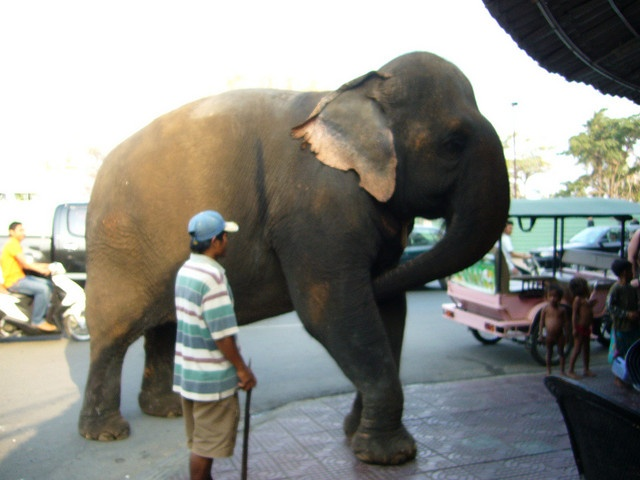
A man in striped shirt standing next to an elephant.
An elephant with its trunk tucked in by a man directing him.
An elephant trainer lets his elephant put on a show for onlookers
An man standing by and elephant in on sidewalk of road with golf cart, man on motorcycle and other automobiles behind them.
A man standing next to an elephant holding a stick.